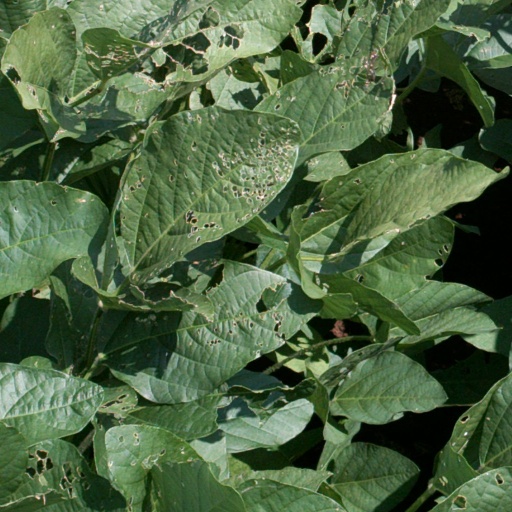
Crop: soybean